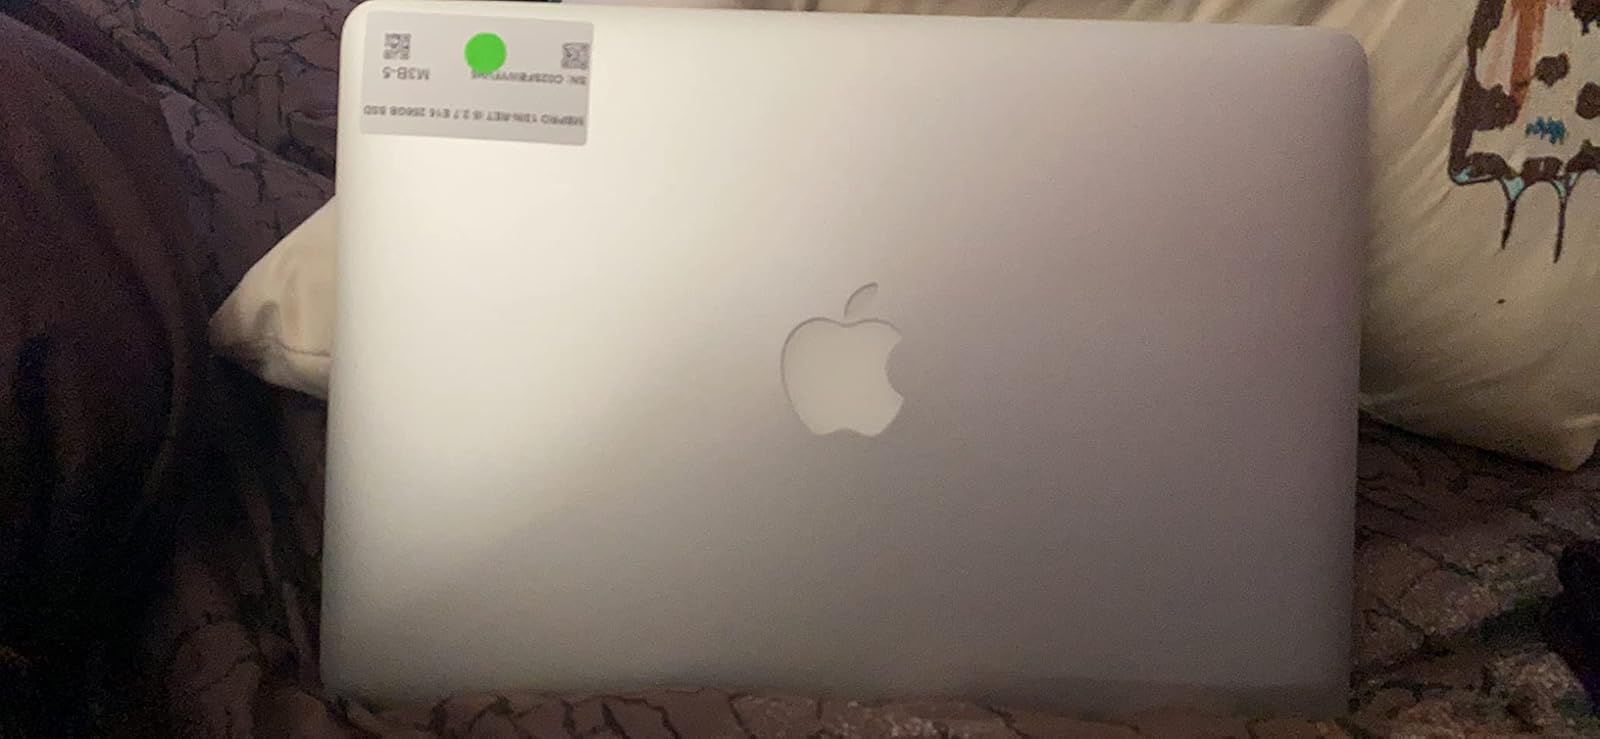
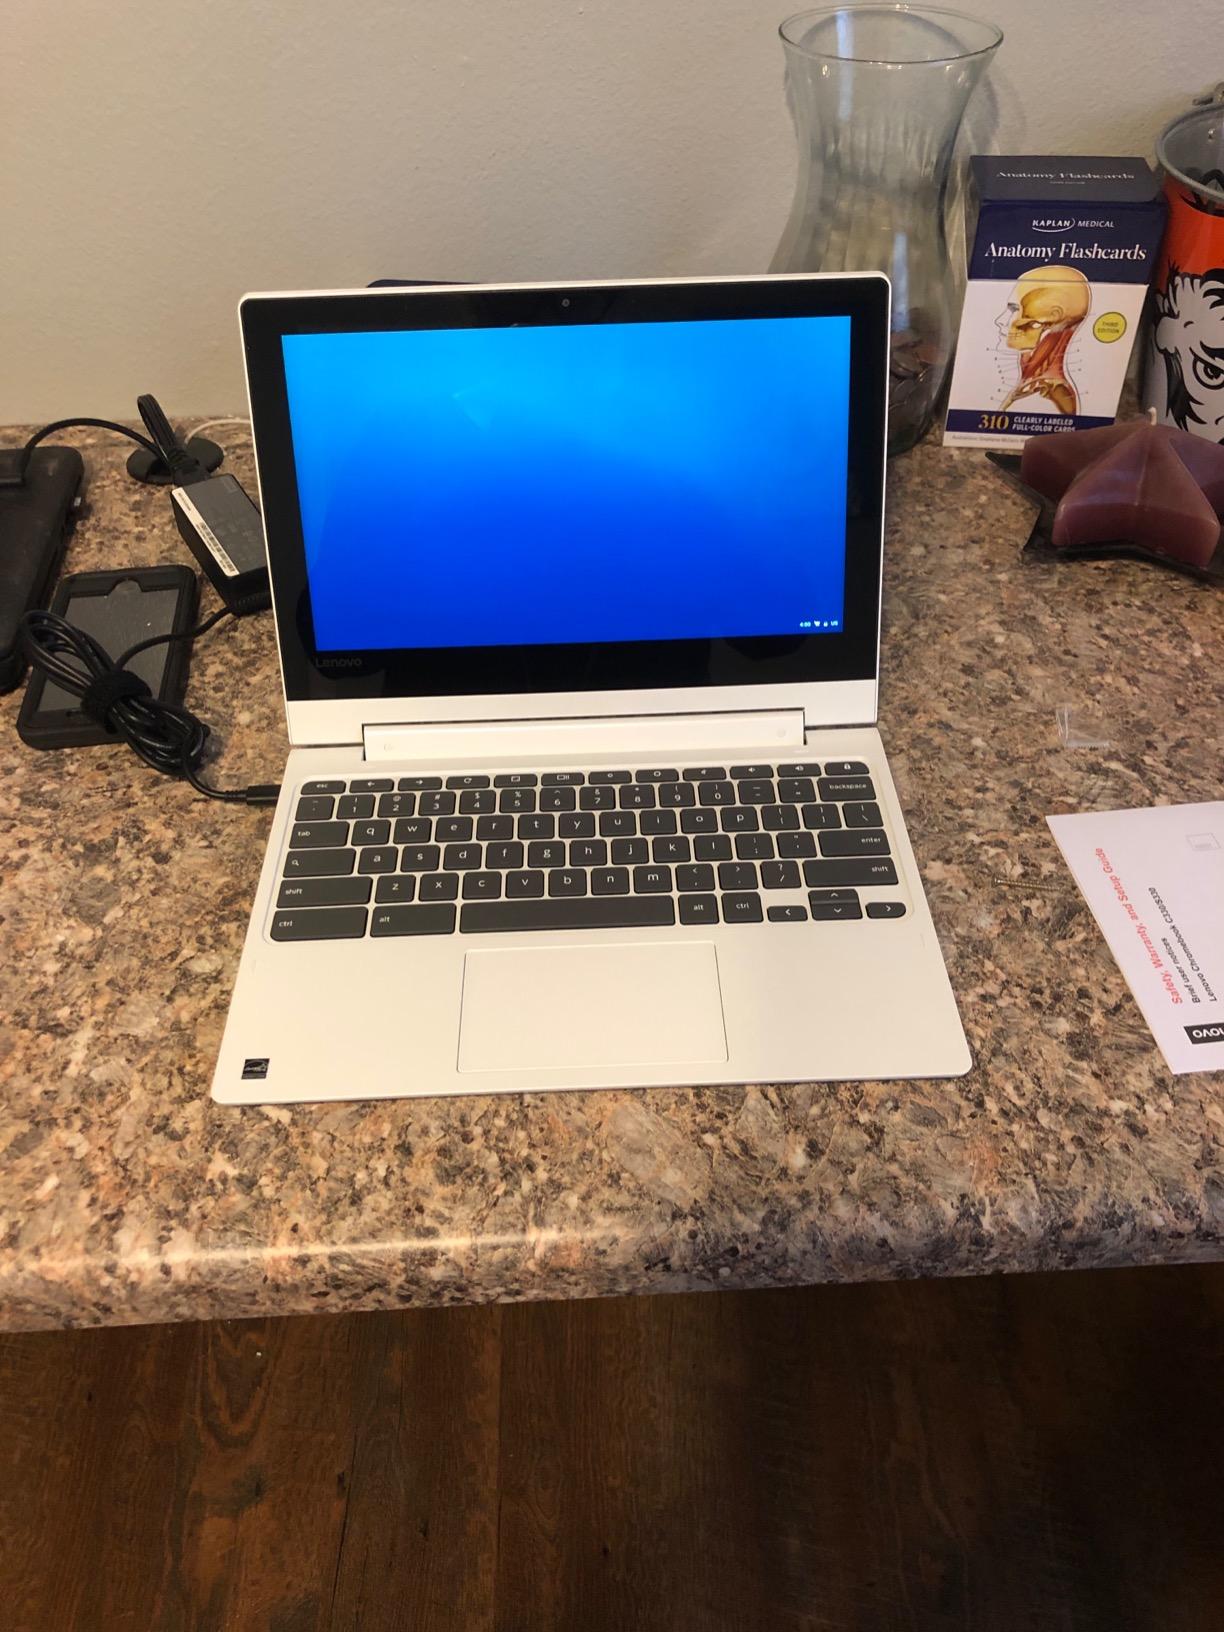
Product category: laptop
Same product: no